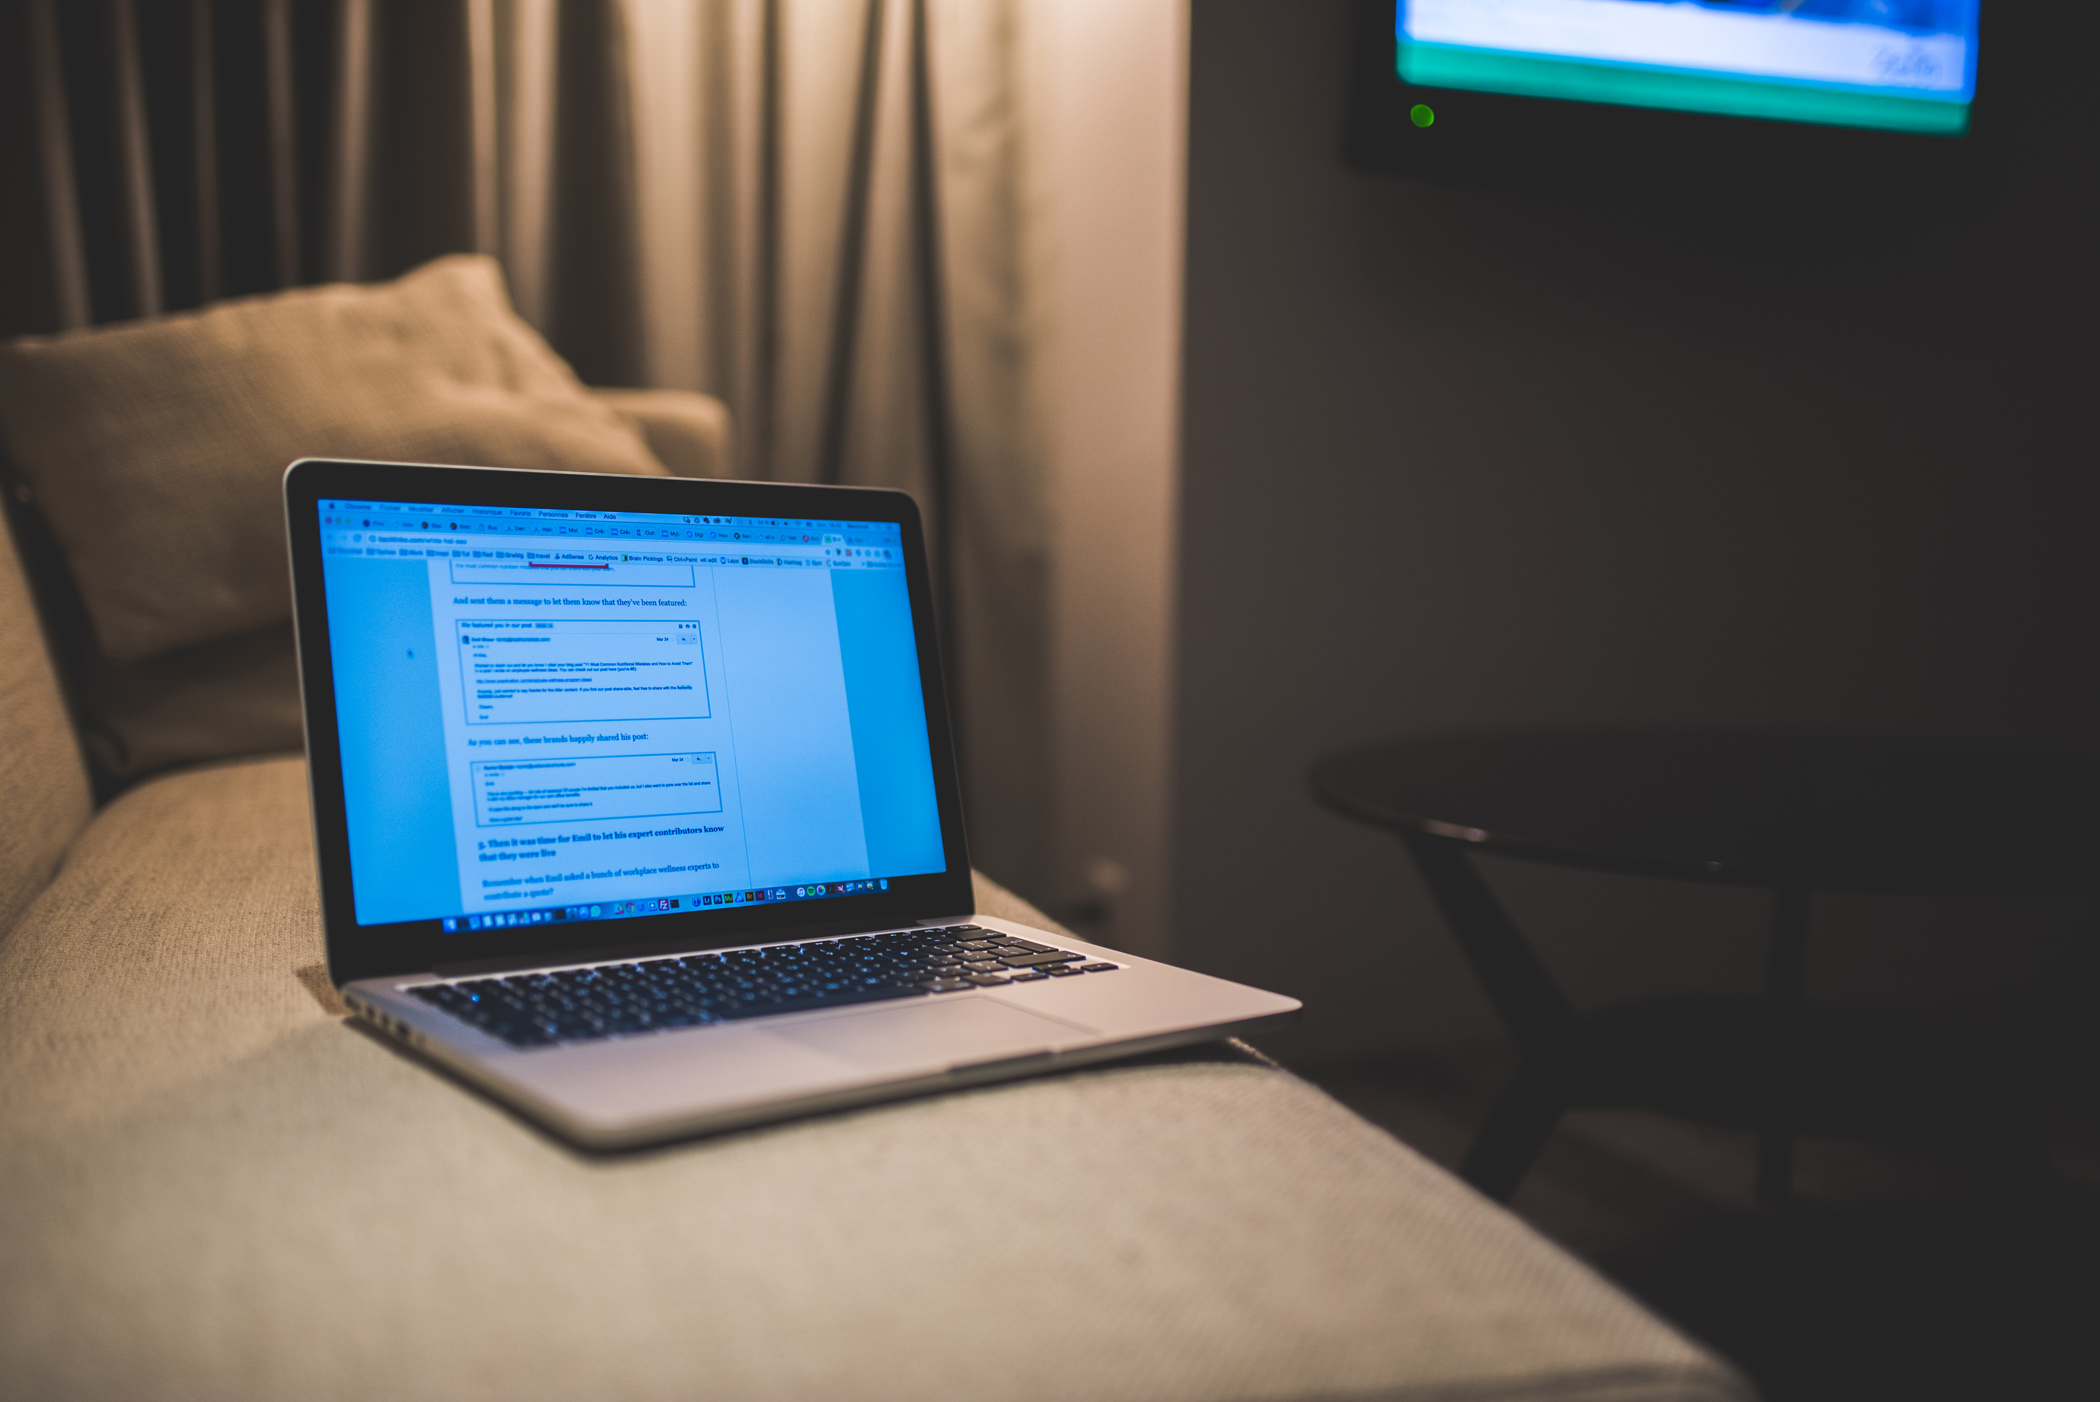
laptop, electronic device, personal computer, technology, computer, computer monitor, display device, screen, gadget, multimedia, desktop computer, netbook, computer keyboard, desk, operating system, Computer terminal, furniture, touchpad